John Elias

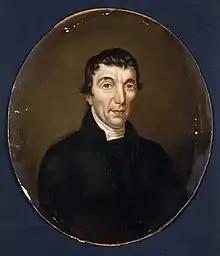

John Elias was a Christian preacher in Wales in the first half of the 19th century, as part of the Welsh Methodist revival. His preaching was noted as being exceptionally powerful, "as if talking fire down from heaven". On one occasion it is said he preached to a crowd of 10,000 people. He was a strict High-Calvinist who believed in the literal truth of the Bible. At one stage he argued strongly for the doctrine of election. He came to be known as "Y Pab Methodistaidd" in Welsh (The Methodist Pope) because of his forthright views. Despite his wide interests, he was a religious conservative who opposed all forms of political Radicalism as well as the assertion, popular at the time amongst Nonconformists in Wales, that "the voice of the people was the voice of God".